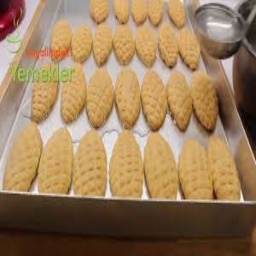
Label: kalburabasti